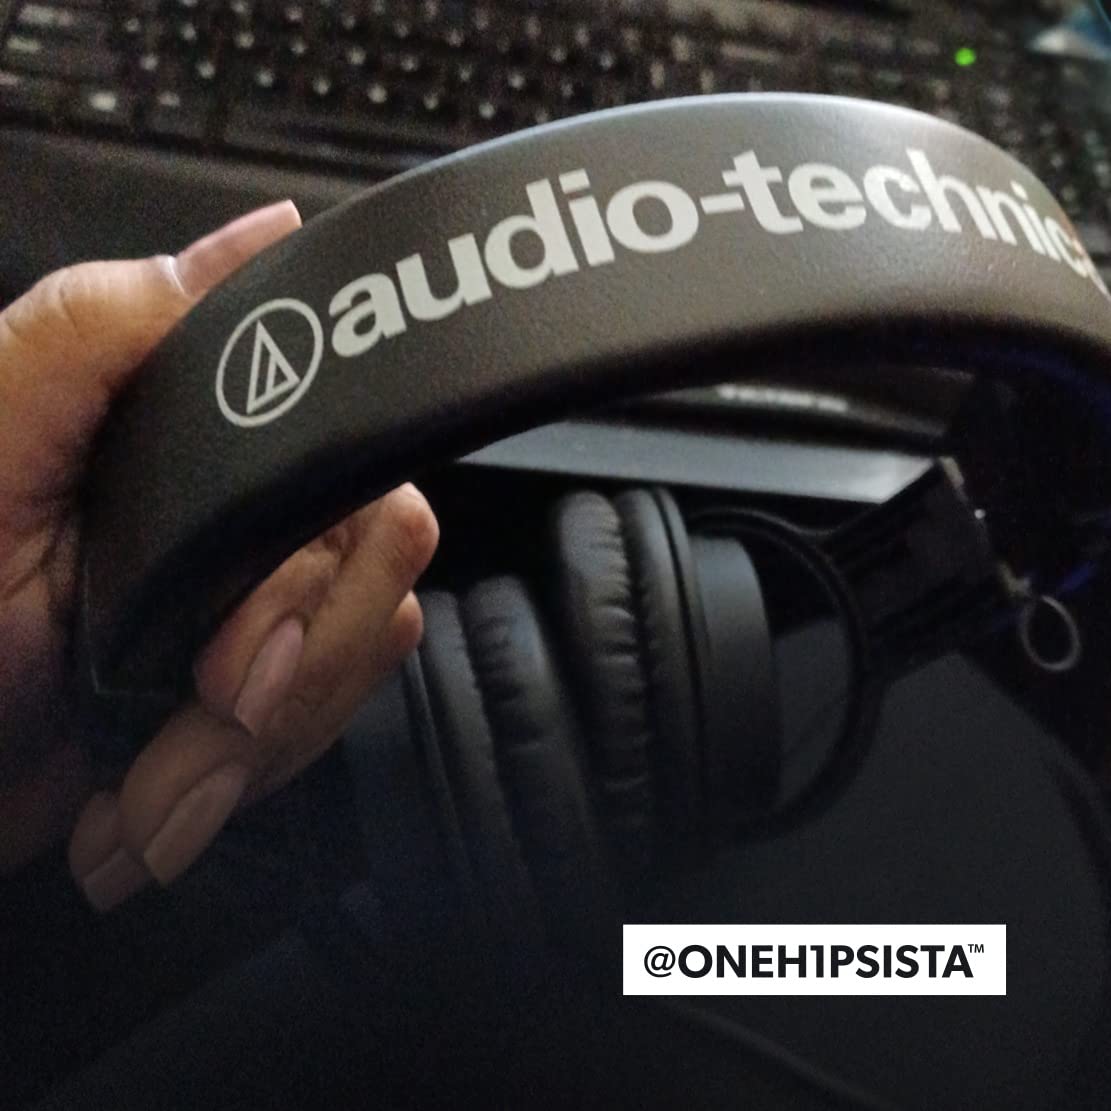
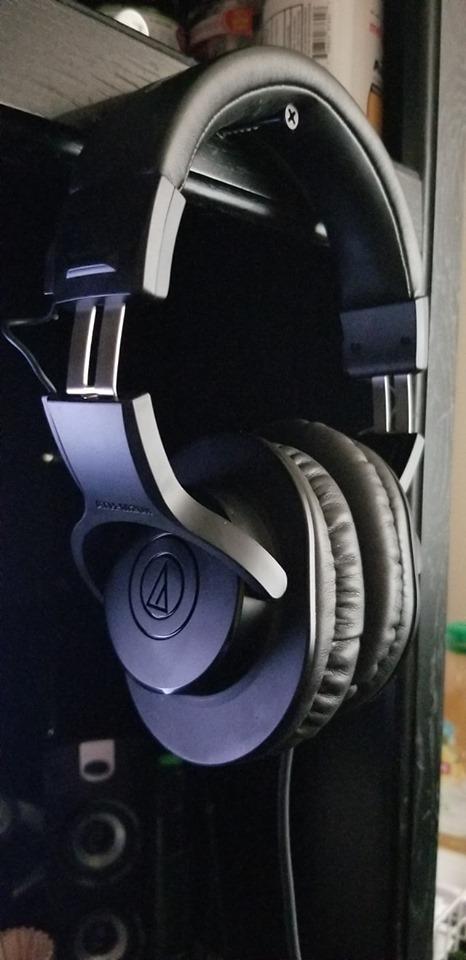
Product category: headphones
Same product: yes